Stanisław Poniatowski (1754–1833)

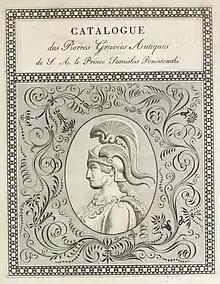
Frontispiece of Poniatowski's catalog, showing Minerva

Poniatowski commissioned about 2500 engraved gems from a group of gem-engravers in Rome who turned to classical literature for inspiration. In 1830, Poniatowski published a summary catalogue of his gems, "Catalogue des Pierres Gravees Antiques de S.A. le Prince Stanislas Poniatowski", which contained elaborate descriptions. The collection of Poniatowski gems was sold at a Christie's auction in 1839 and has been dispersed ever since.